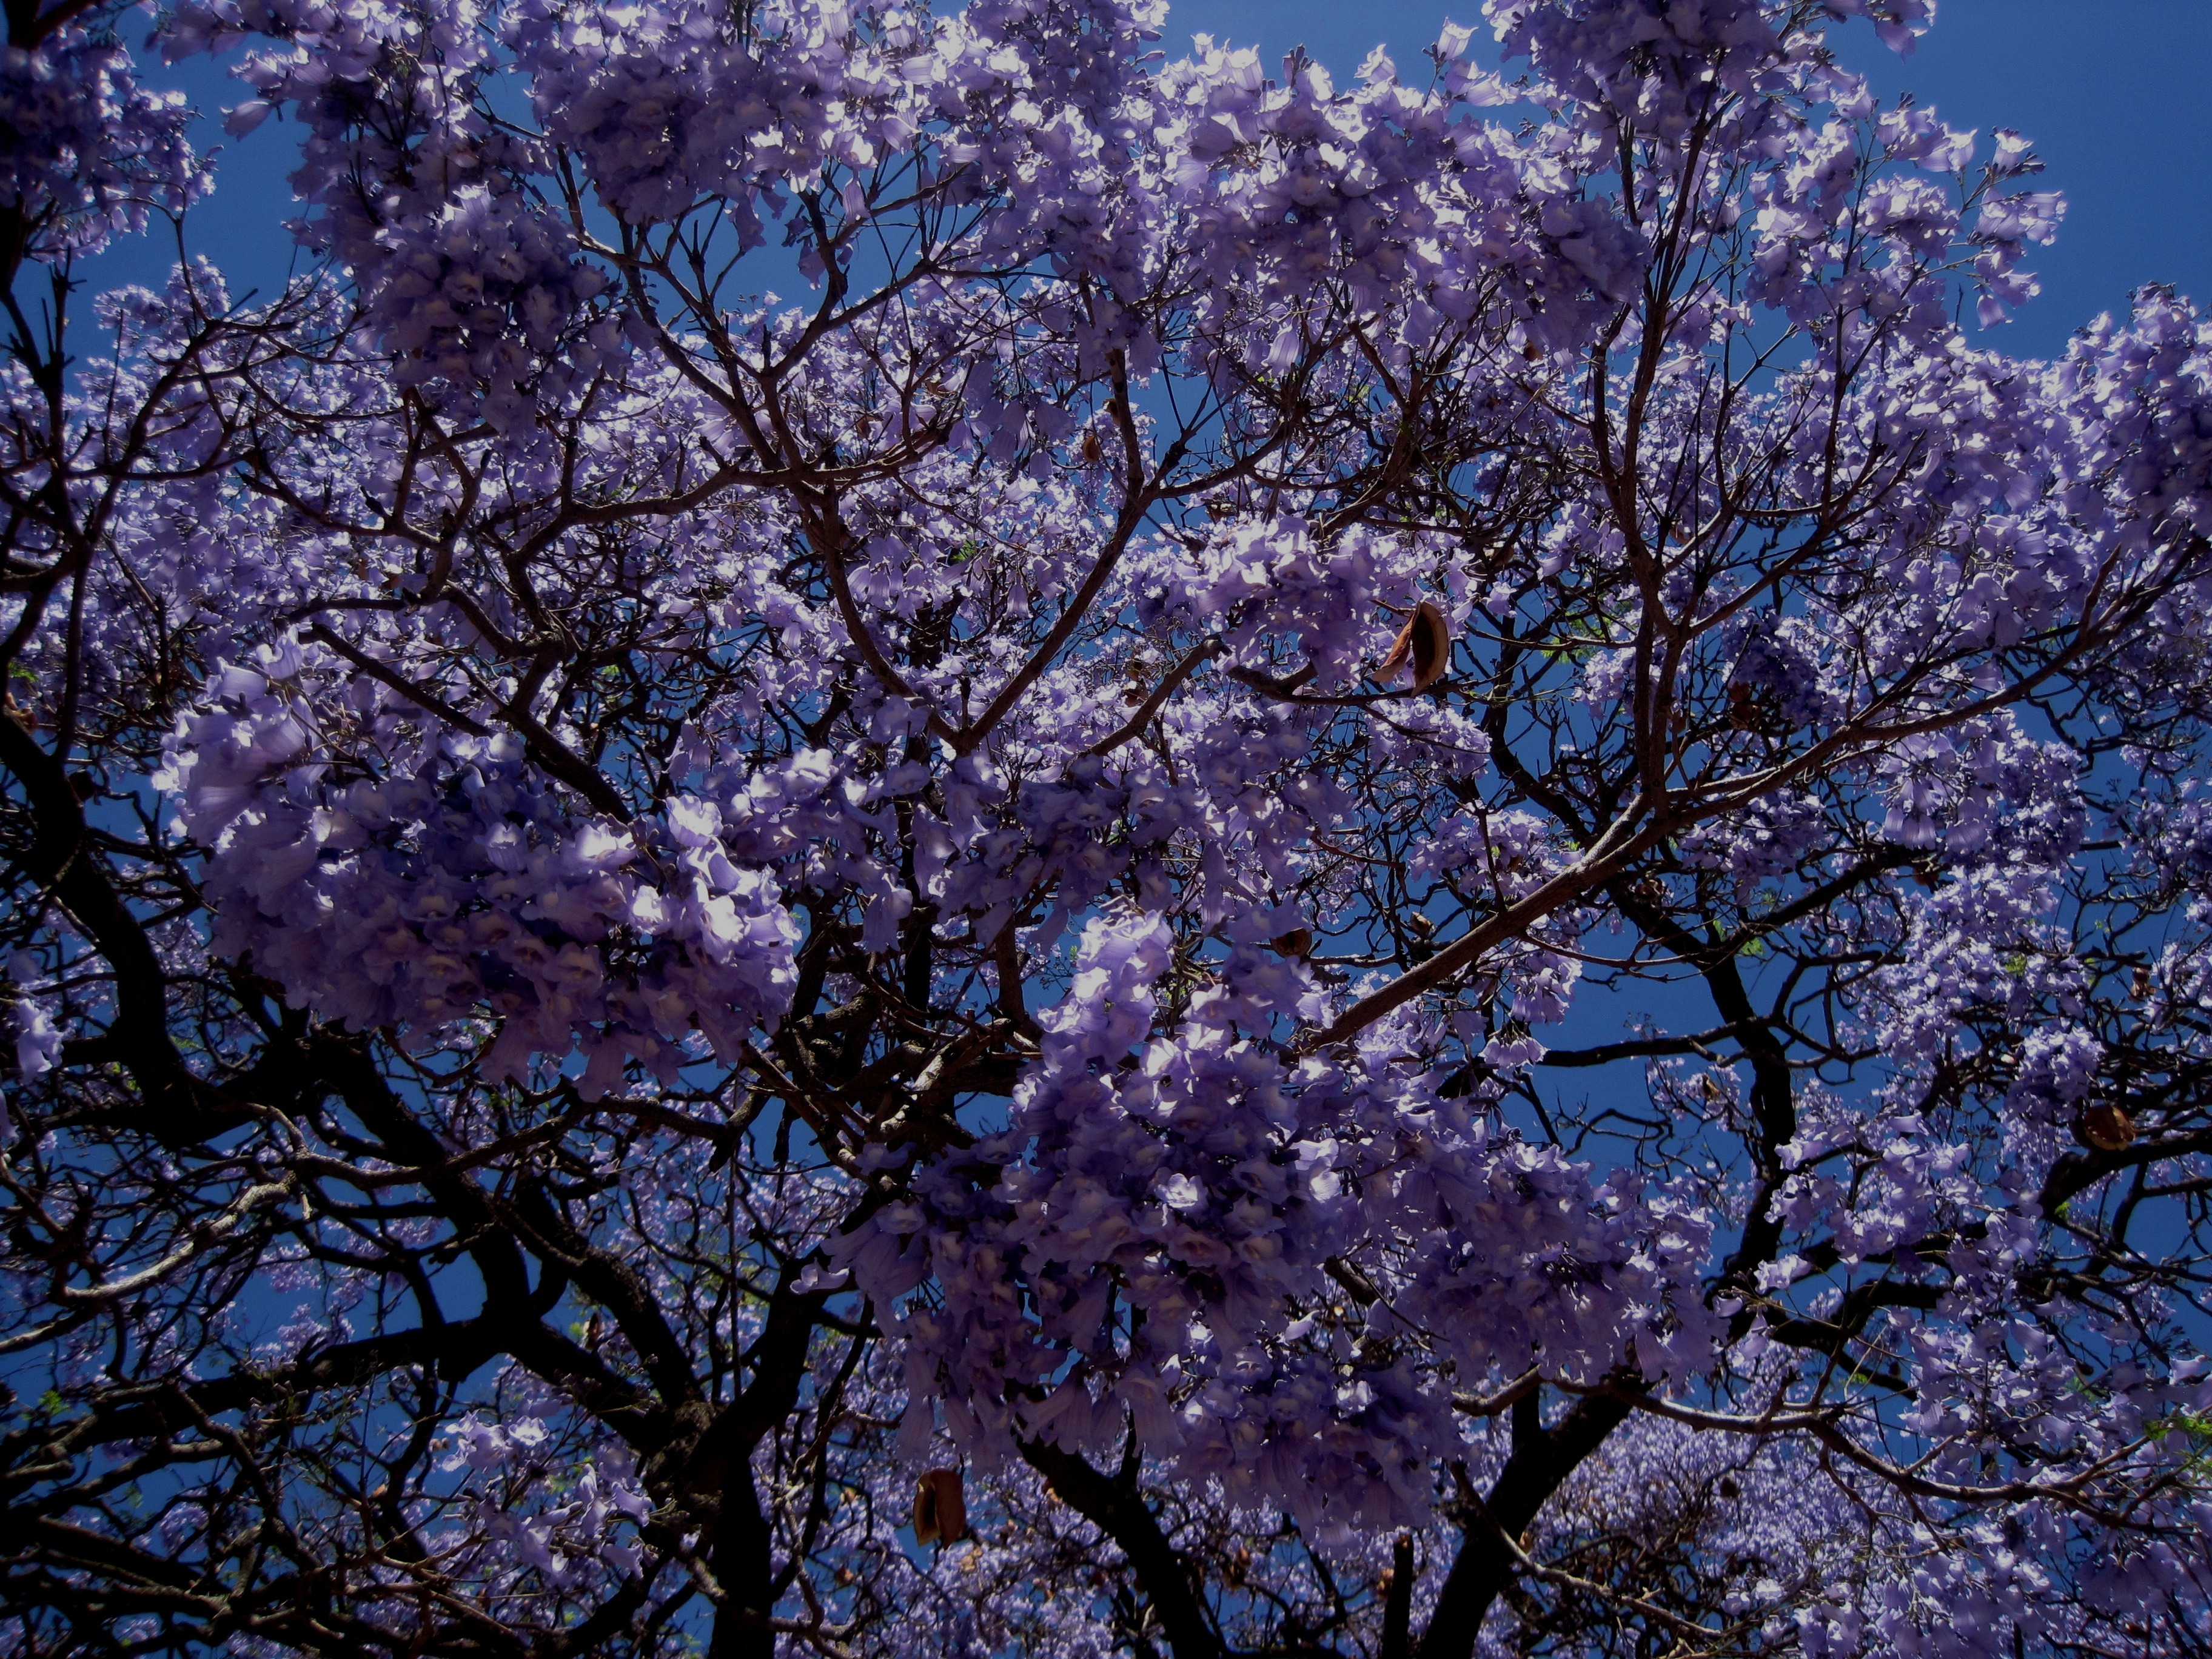
tree, branch, blossom, plant, sky, flower, purple, petal, spring, blue, cherry blossom, dense, branches, blooms, trumpet shaped, jakaranda